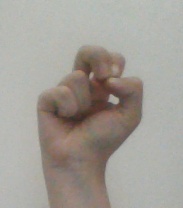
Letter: gaaf